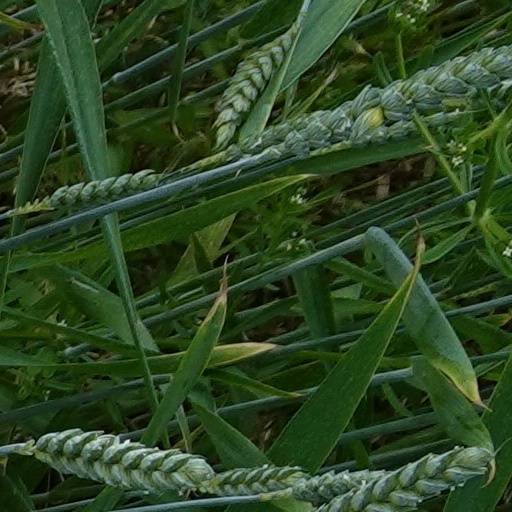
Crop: wheat